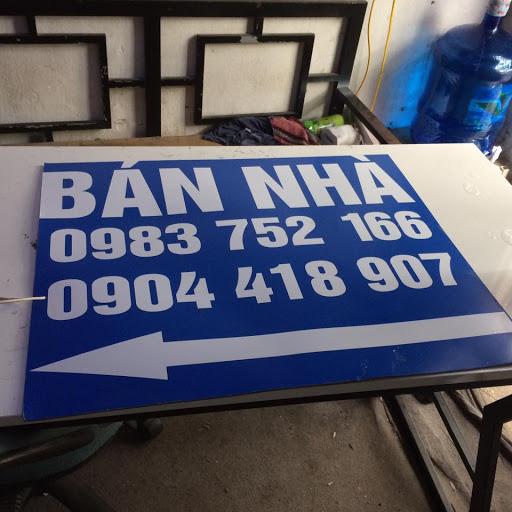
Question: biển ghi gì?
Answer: ghi: bán nhà 0983752166 0904418907